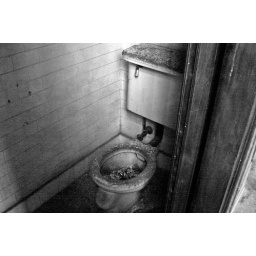
The toilet in the Managers office on the 2nd floor